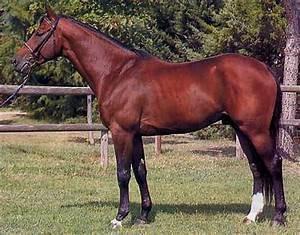
horse